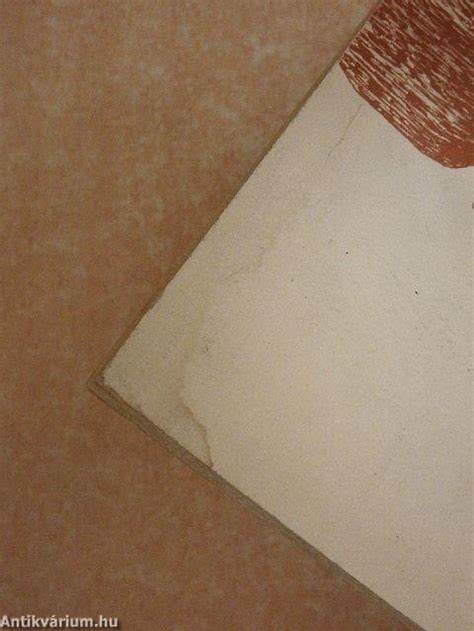
Waste category: paper